116th Division (Imperial Japanese Army)

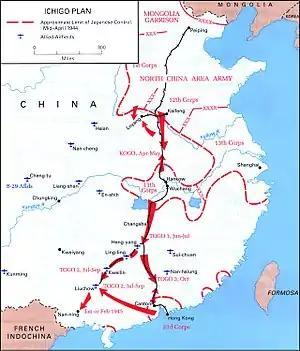
A map of the Japanese Plan for Operation Ichi-Go

The was an infantry division of the Imperial Japanese Army. Its call sign was . It was formed on 15 May 1938 in Kyoto as a B-class square division, simultaneously with the 106th Division. The nucleus for the formation was the 16th Division headquarters. The division was originally subordinated to the Central China Expeditionary Army.